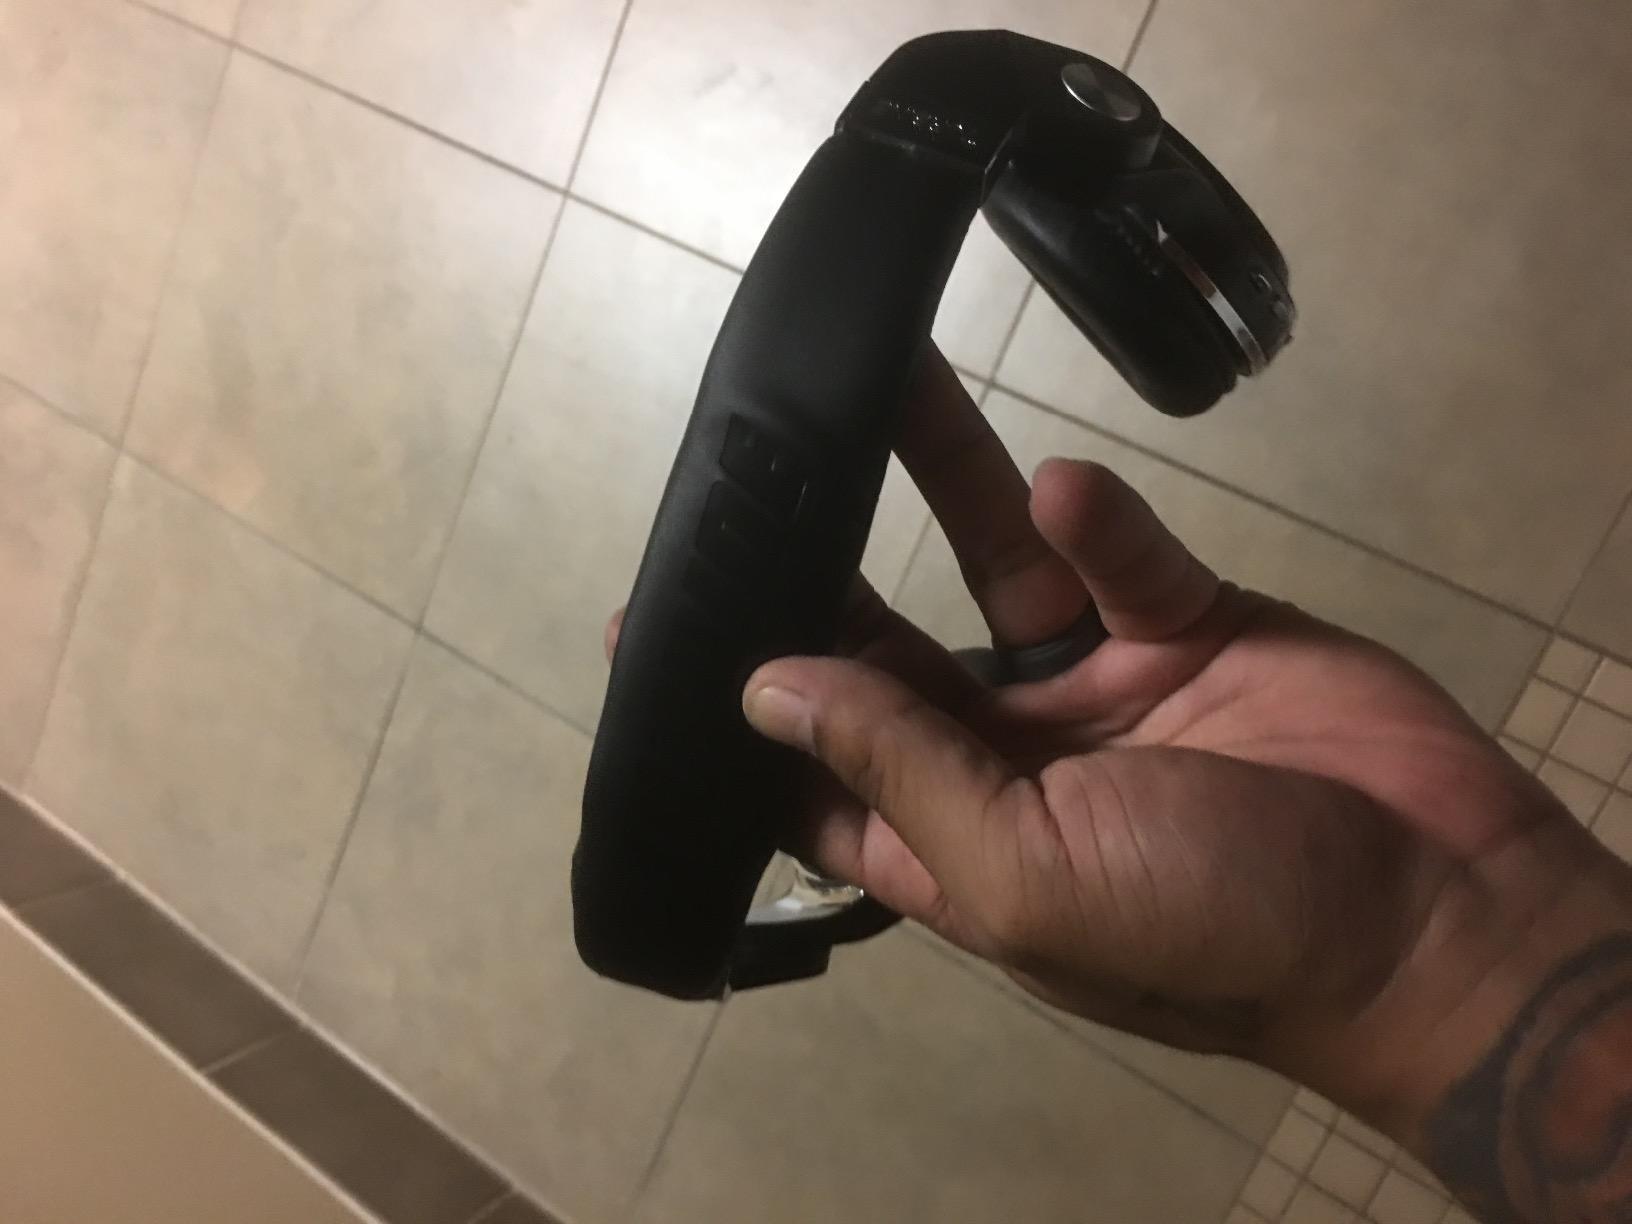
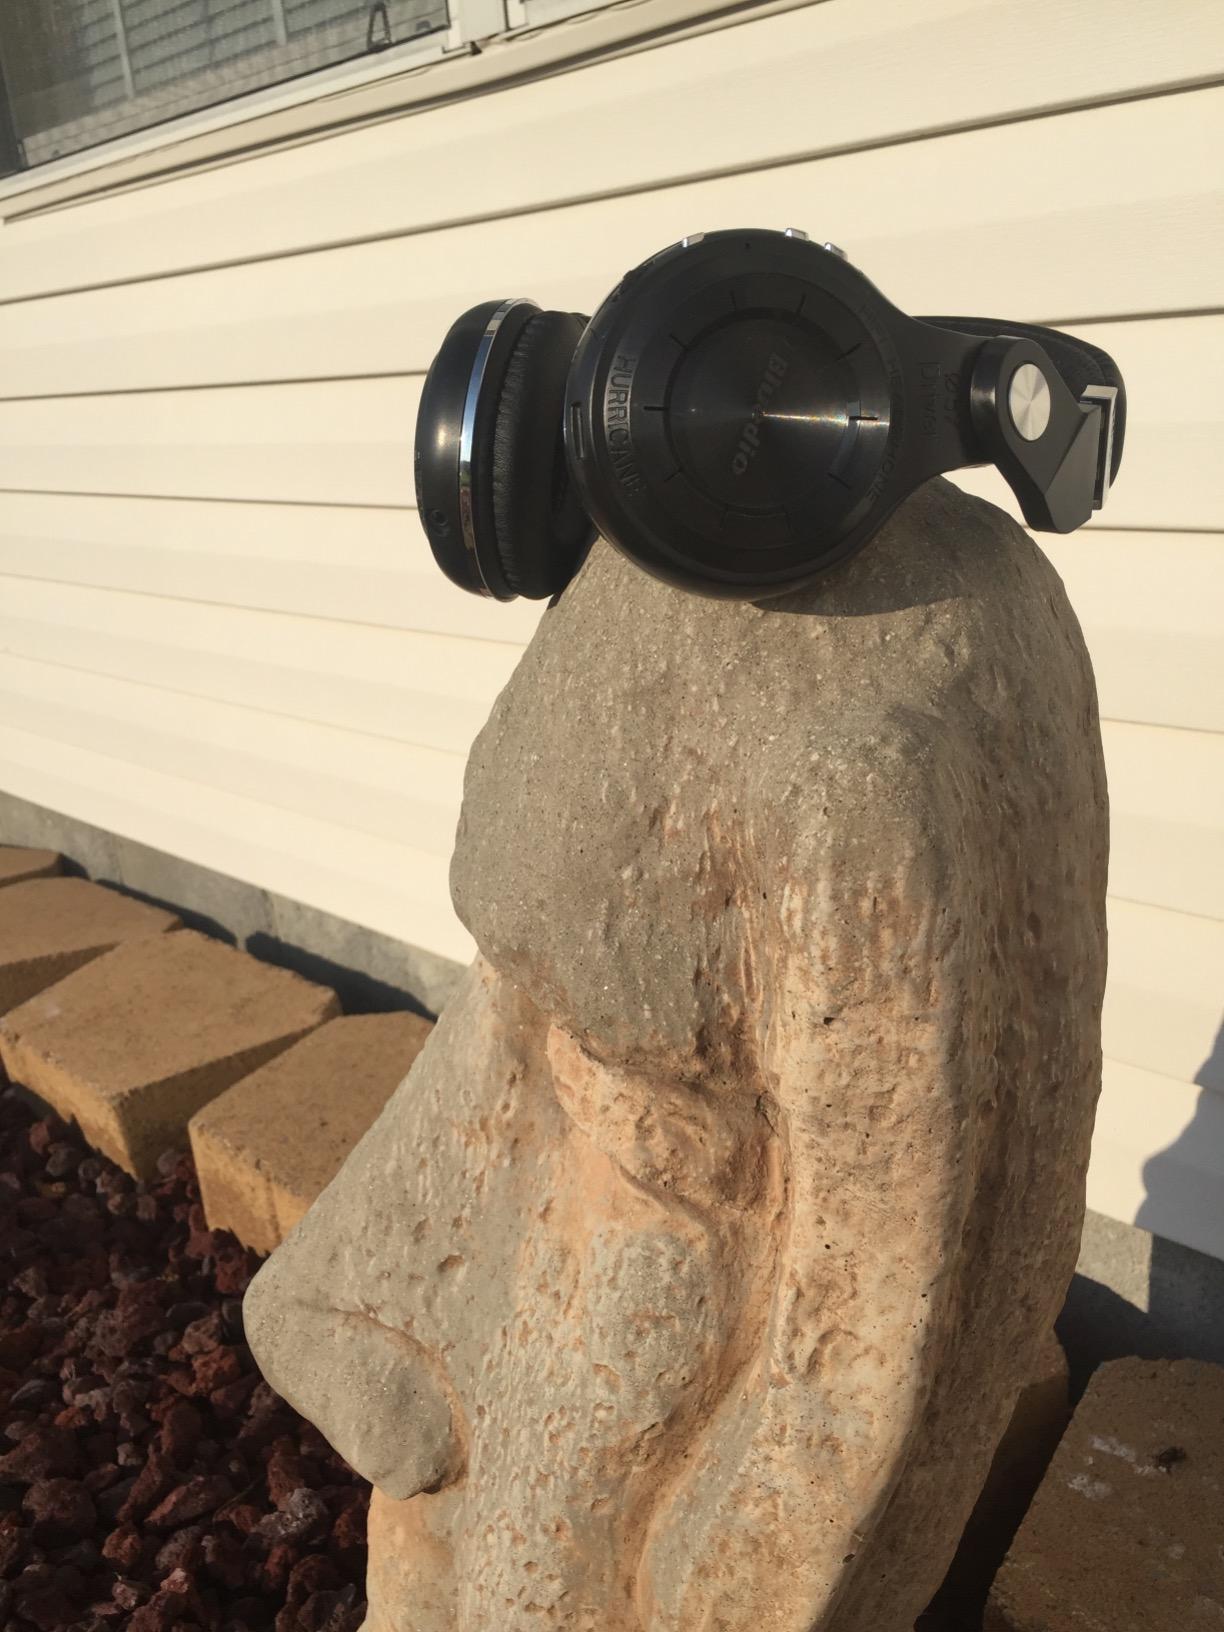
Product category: headphones
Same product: yes